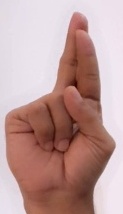
ASL sign: R